Kannagi

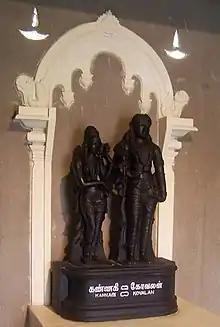
Kannagi with her husband Kovalan.

Kannagi was the daughter of the merchant and ship captain Manayakan from Puhar. She marries the son of Macattuvan, Kovalan, whose family were sea traders and had the sea goddess Manimekalai as patron deity. Later, Kovalan met a dancer Madhavi and had an affair with her, which prompted him to spend all his wealth on the dancer. At last, penniless, Kovalan realized his mistake and returned to his wife, Kannagi. Kovalan hoped to recoup his fortunes by trading in Madurai and selling the precious anklet of Kannagi.